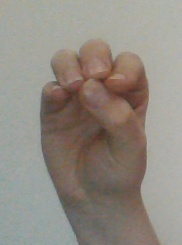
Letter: ha